Anissa Khelfaoui

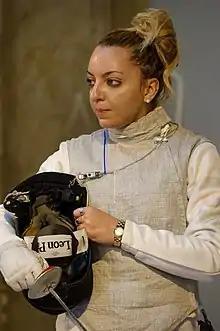
Anissa Khelfaoui in 2015

At the 2012 Summer Olympics she competed in the Women's foil, defeated in the first round 4–15.